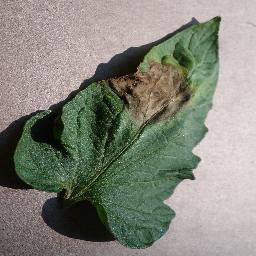
Label: Tomato___Late_blight